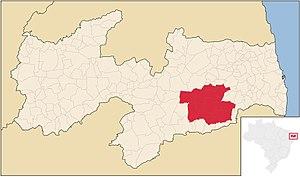
La région métropolitaine de Campina Grande est une subdivision administrative du Brésil, créée en 2009, qui regroupe 23 municipalités formant une conurbation autour de Campina Grande.